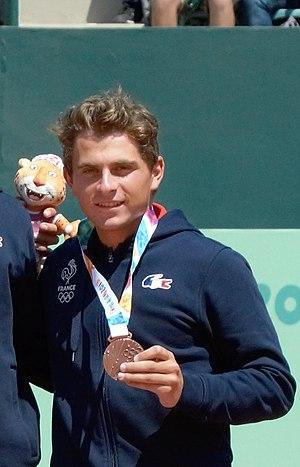
Cérémonie des vainqueurs des Jeux olympiques de la jeunesse de 2018. Tennis double garçons.